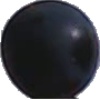
Label: blue_grape